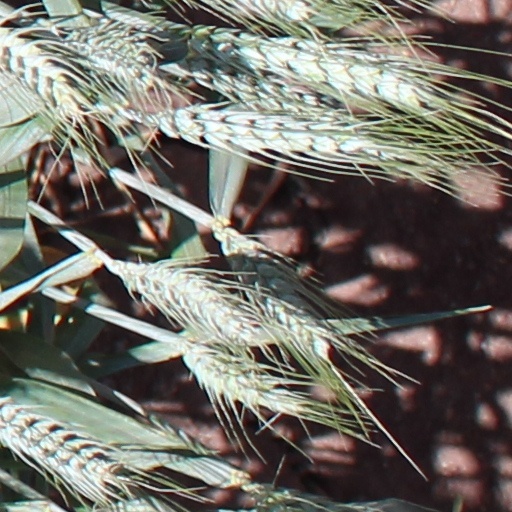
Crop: wheat